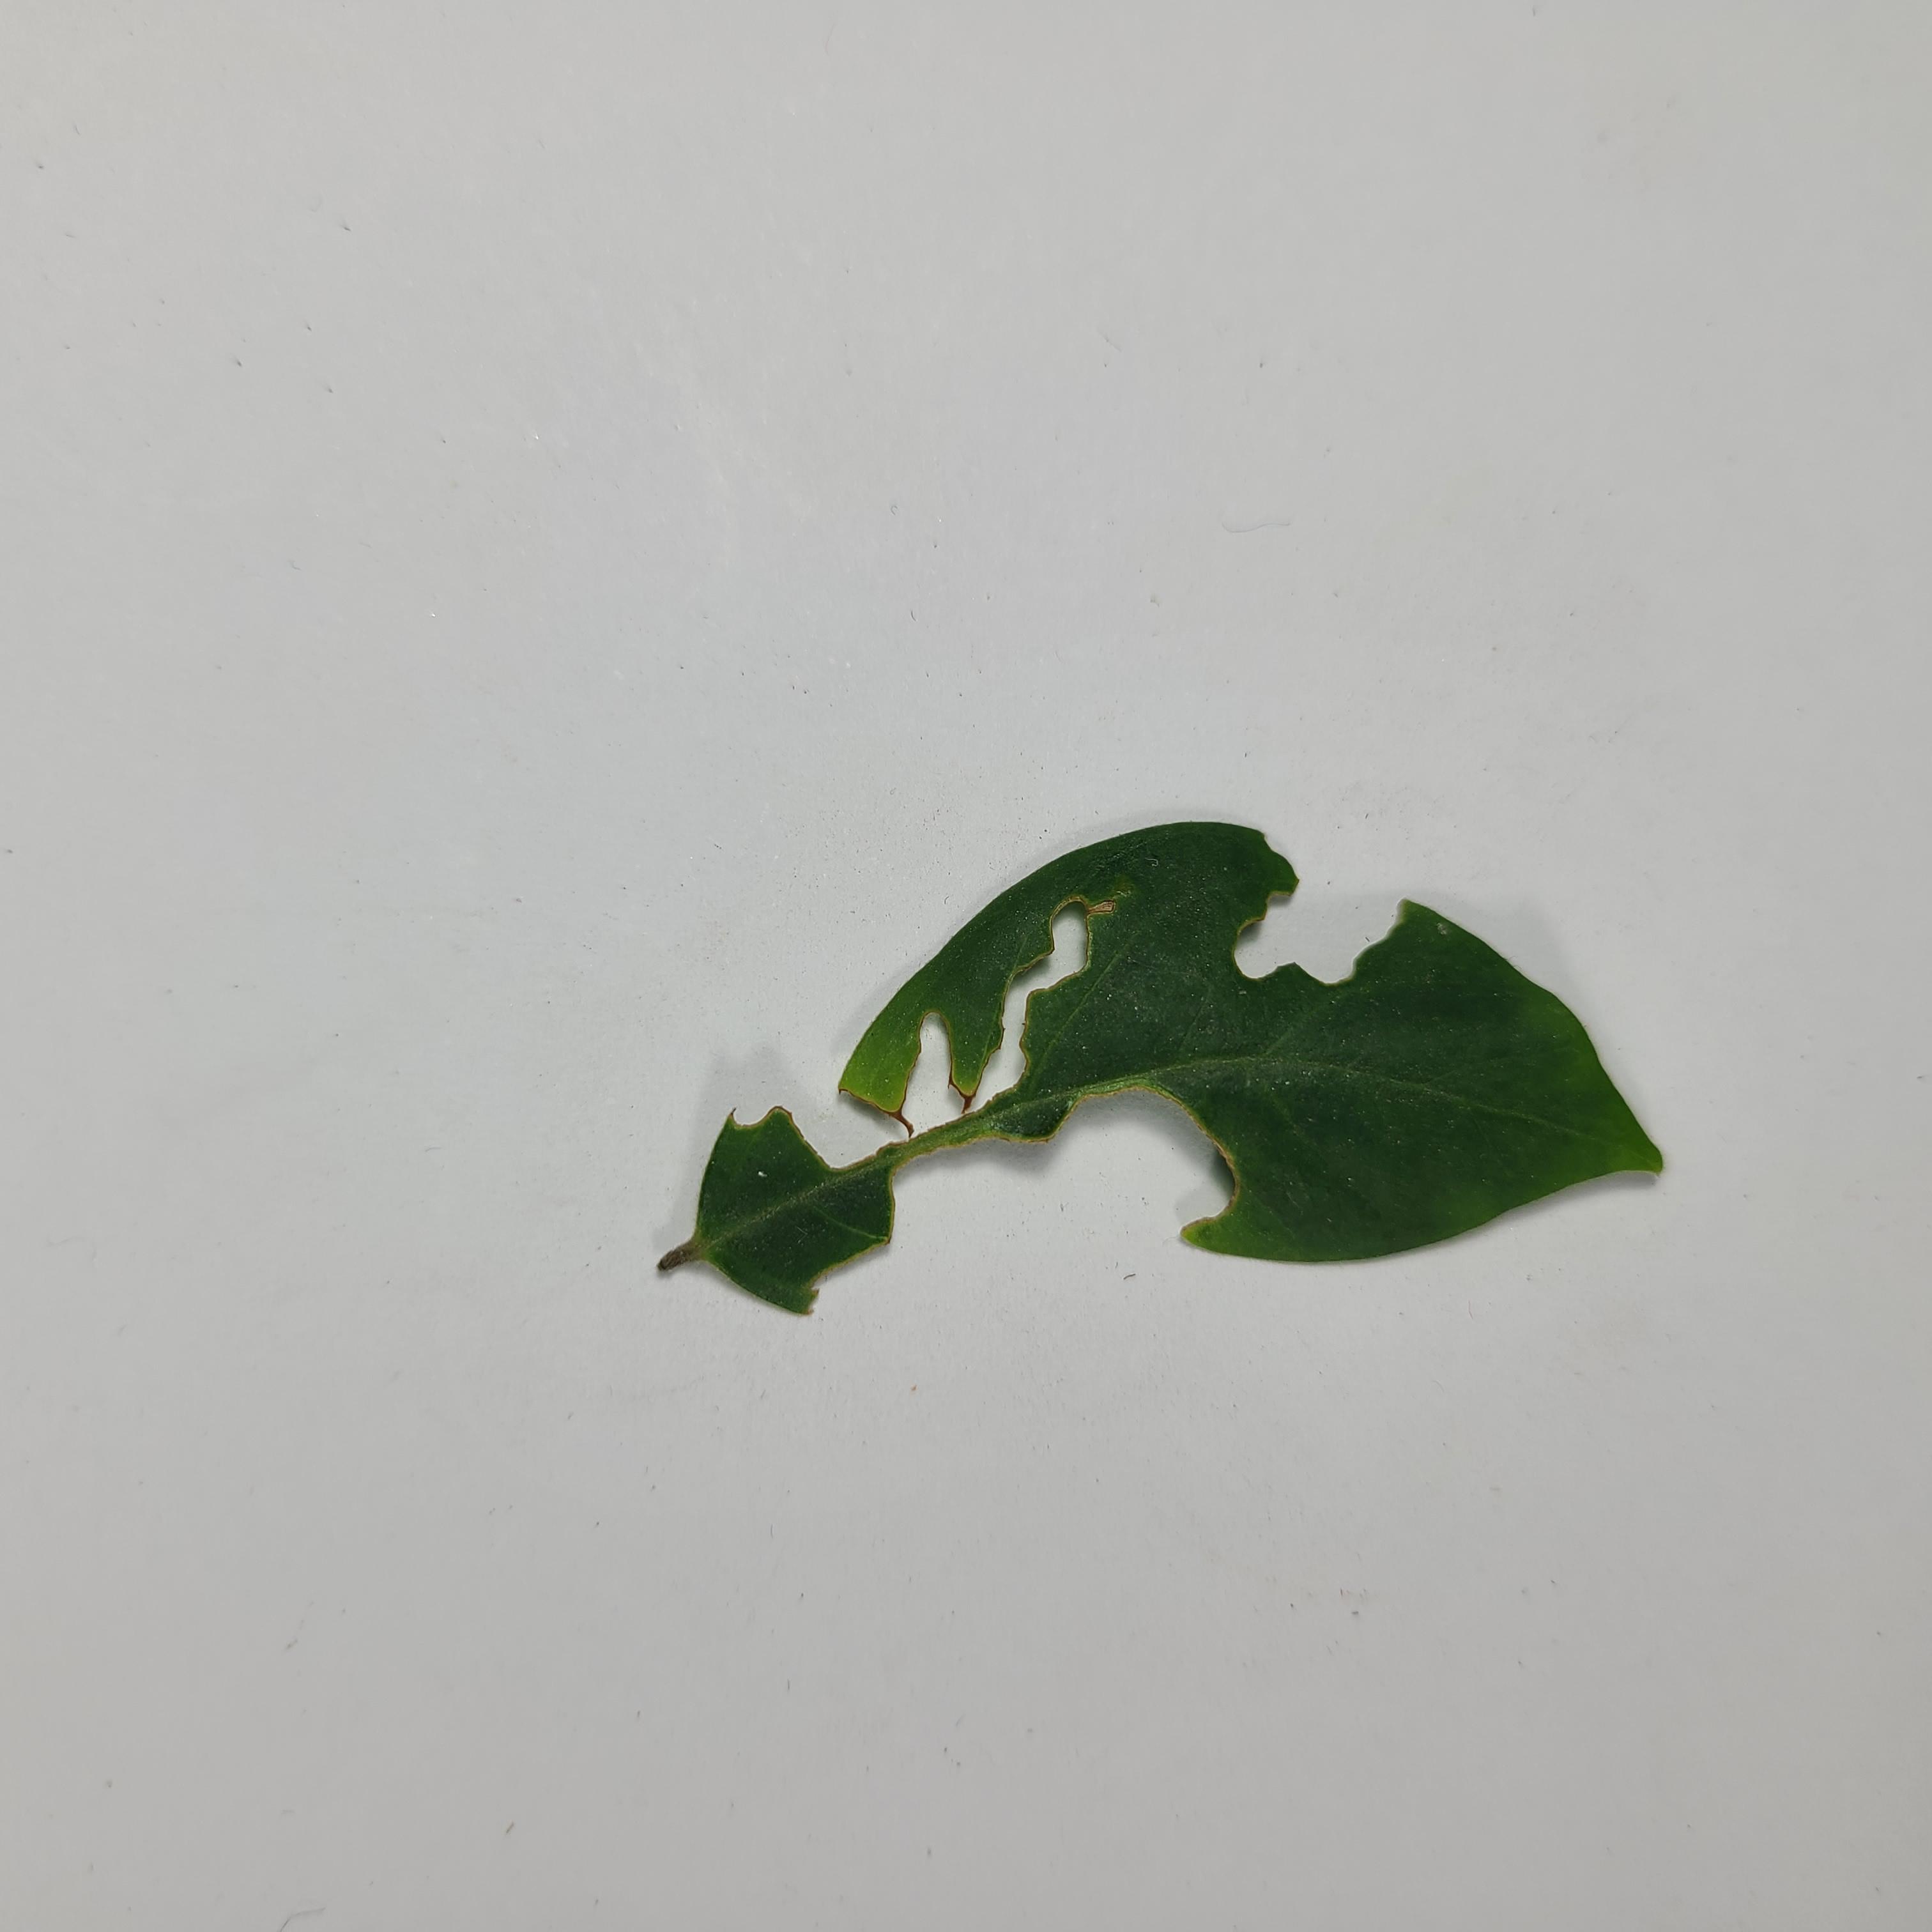
Label: Insect Hole leaves